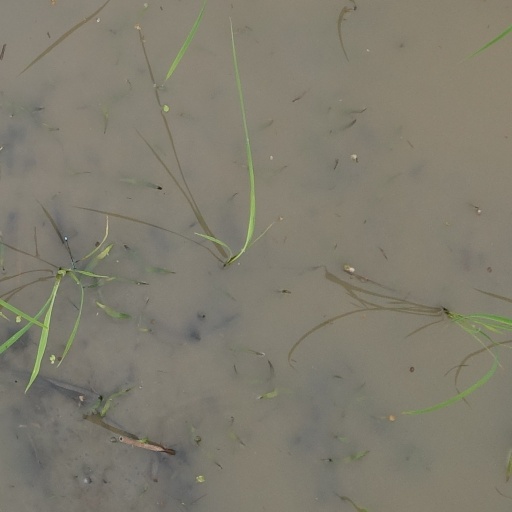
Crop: rice